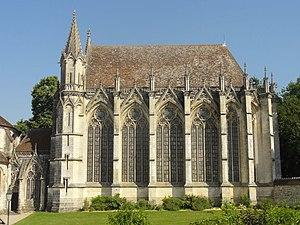
Sainte-chapelle de Saint-Germer-de-Fly - voir le titre du fichier.
L’abbaye Saint-Germer-de-Fly est une ancienne abbaye de bénédictins située dans les Hauts-de-France, dans le département de l'Oise, sur la commune de Saint-Germer-de-Fly. Fondée dans les années 630 par saint Germer, son premier abbé, elle est ravagée par les Vikings au siècle suivant et délaissée par les moines. Relevée par Anségise de Fontenelle au début du IXᵉ siècle, elle est cependant de nouveau détruite par les Normands en 851, et reste cette fois-ci abandonnée pendant près de deux siècles. En 1036 seulement, Drogon, évêque de Beauvais, prend enfin l'initiative de réédifier l'abbaye. Elle développe une grande prospérité, qui s'accroît encore après le retour d'une partie des reliques du saint fondateur en 1132. Grâce à l'afflux des dons, la construction d'une nouvelle église abbatiale peut alors commencer. Cette vaste et fière abbatiale édifiée entre 1135 et 1206 environ, et sa chapelle de la Vierge, sont aujourd'hui les principaux témoignages de la puissante abbaye du Moyen Âge, dont la vie monastique s'éteint avec la Révolution française en 1790. L'abbatiale est devenue l'église paroissiale de l'actuel village de Saint-Germer-de-Fly.